Just Because!

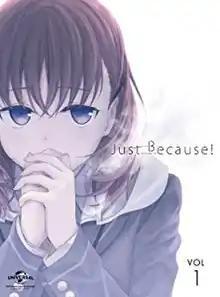
First Blu-ray Disc volume cover, featuring Mio Natsume

Just Because! is a Japanese anime television series created by Hajime Kamoshida and written by Kiseki Himura. It was produced by Pine Jam. The series aired from October to December 2017.